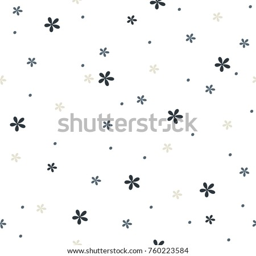
pattern in the small flower